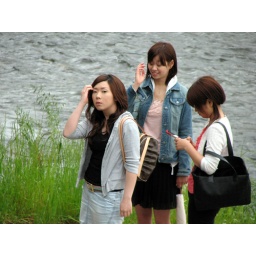
Some girls hanging out by the river